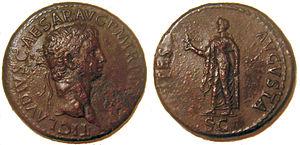
Tiberius Claudius Cæsar Germanicus, appelé ultérieurement Britannicus, est le fils de l'empereur Claude et de sa troisième femme Messaline. Selon Tacite, il est assassiné à la veille de ses quatorze ans par son frère adoptif, l'empereur Néron, qui l'aurait empoisonné lors d'un banquet. C'est Locuste qui aurait confectionné un poison foudroyant sous les ordres de Néron.